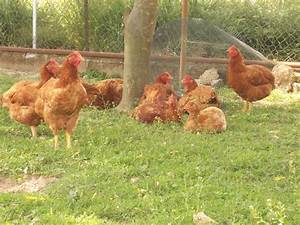
Label: chicken